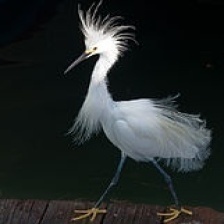
Species: SNOWY EGRET
Scientific name: EGRETTA THULA